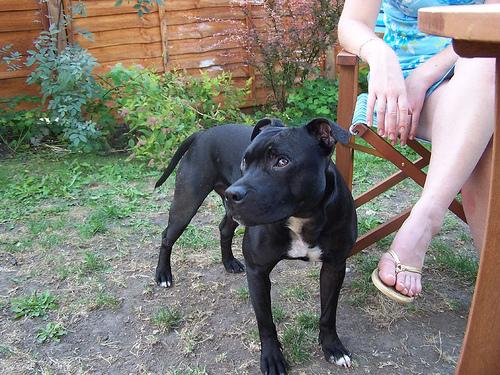
Breed: staffordshire bull terrier